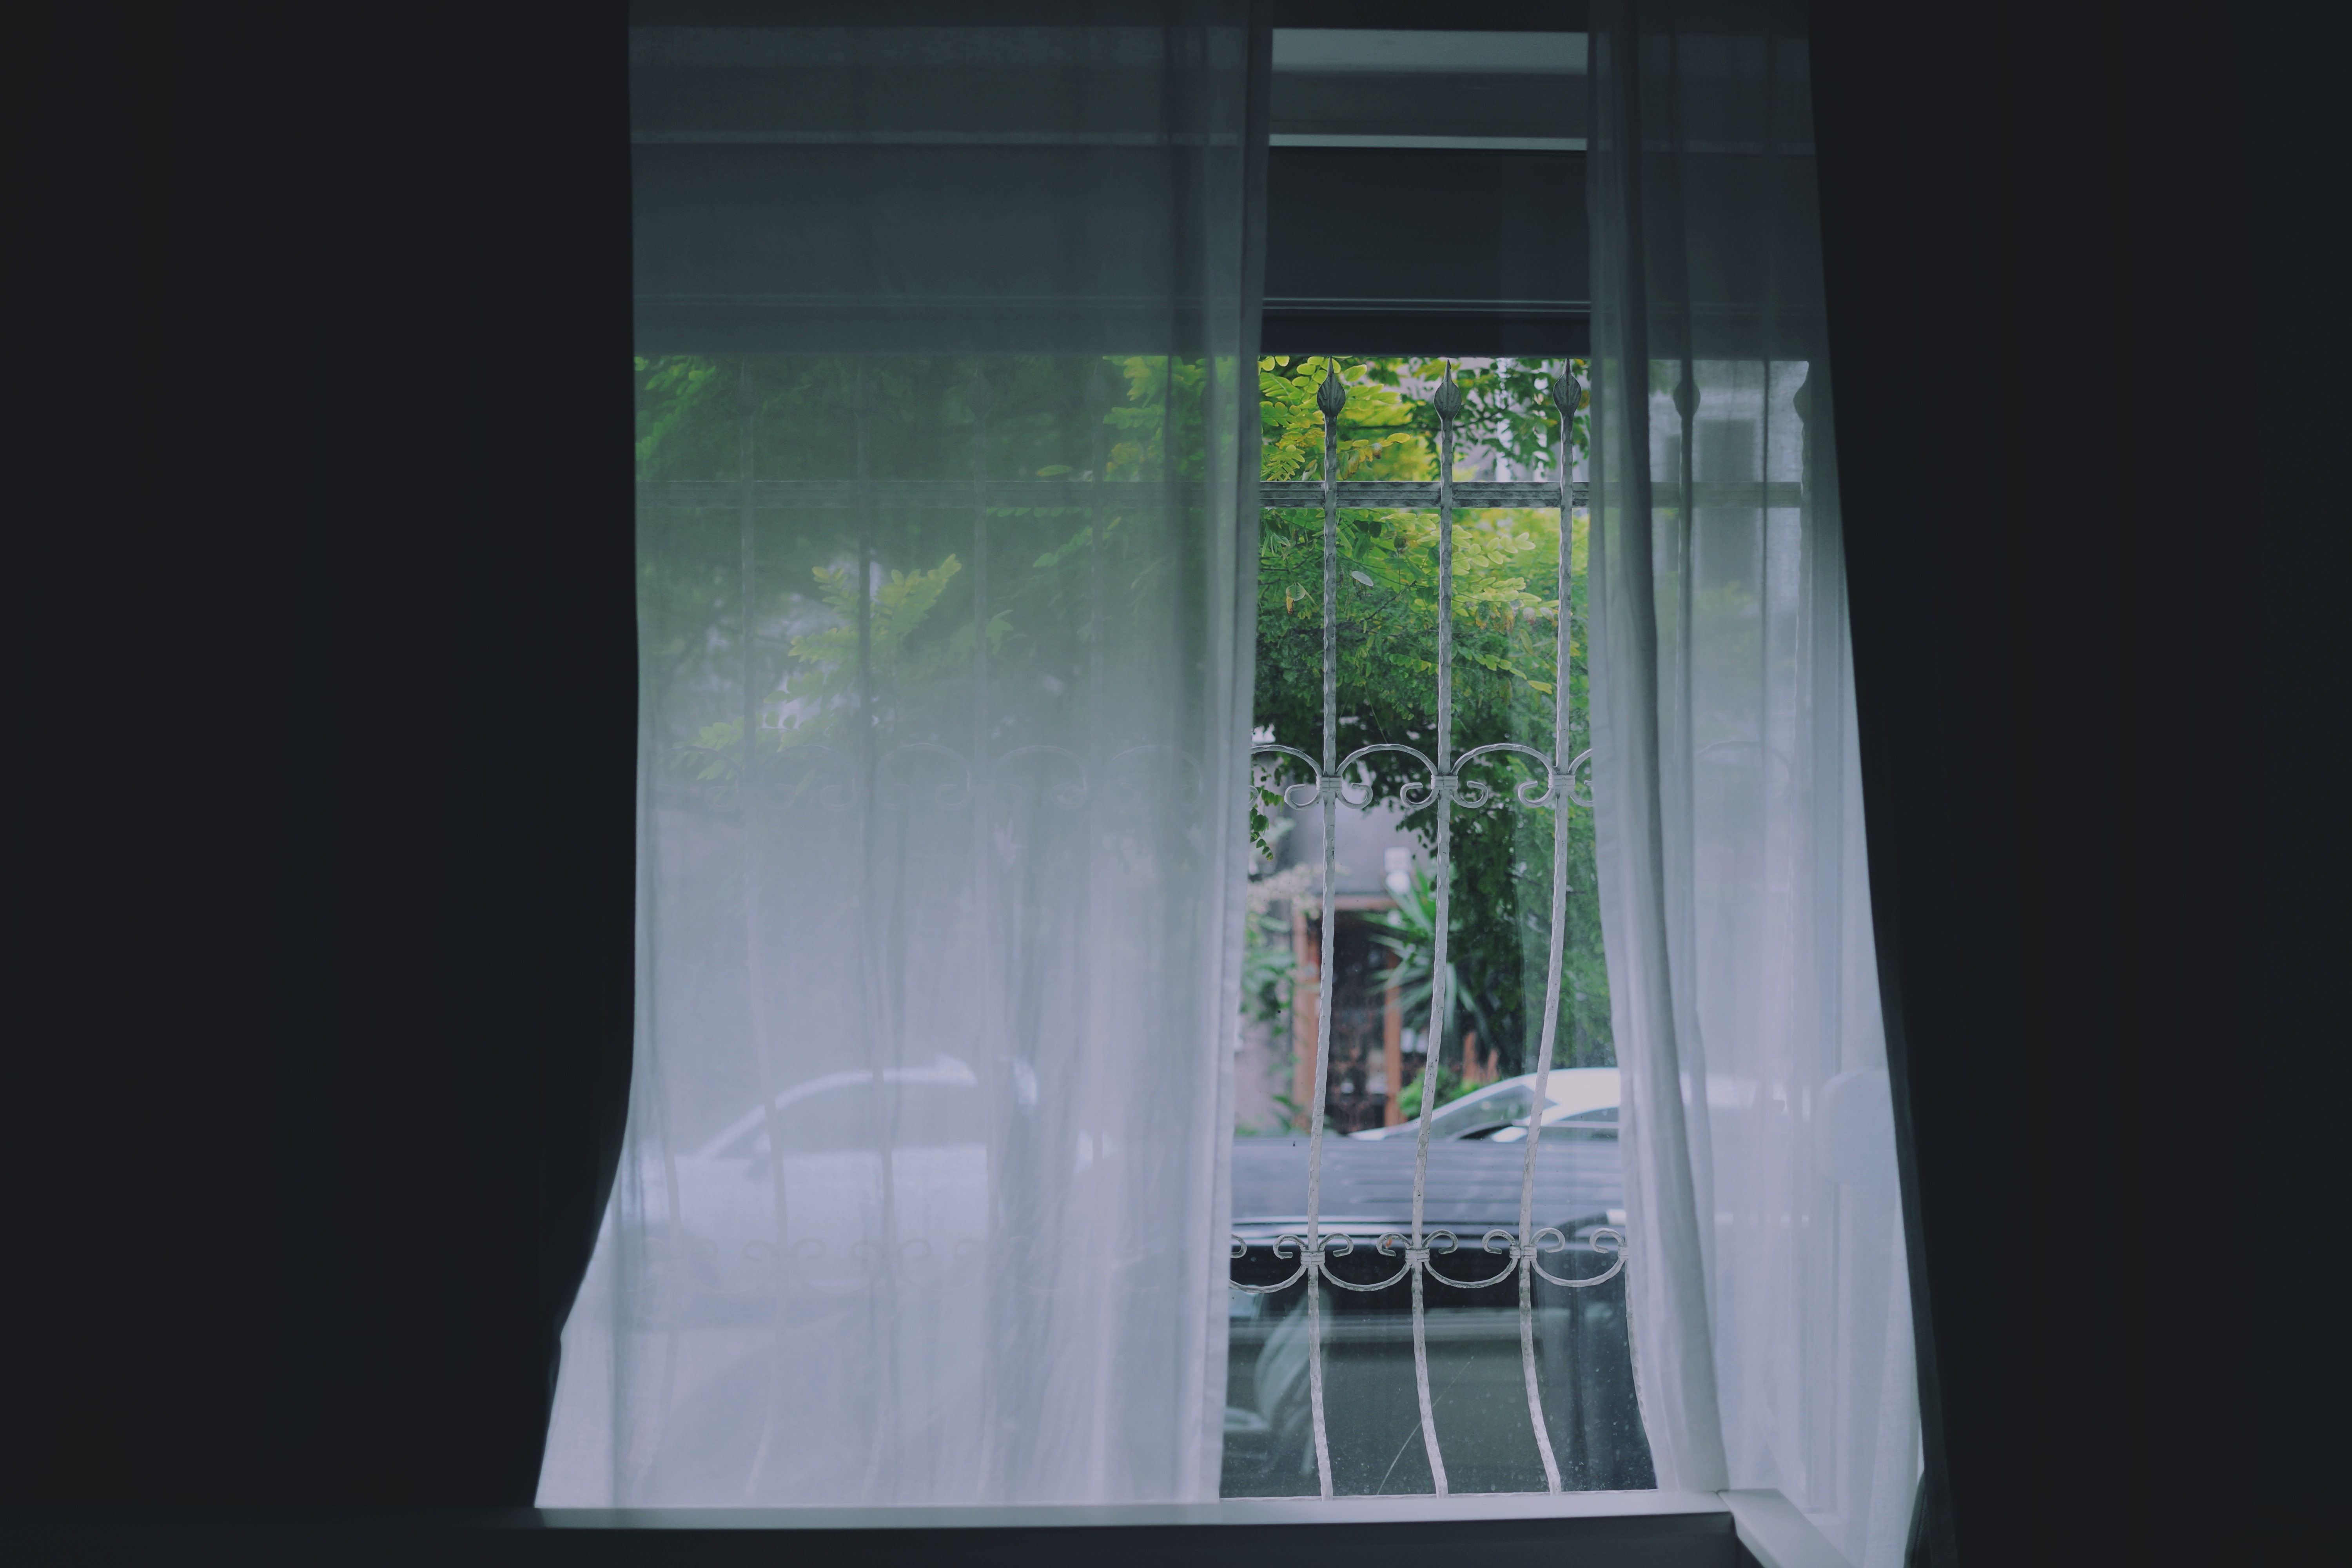
window, glass, curtain, door, material, interior design, textile, window covering, window treatment